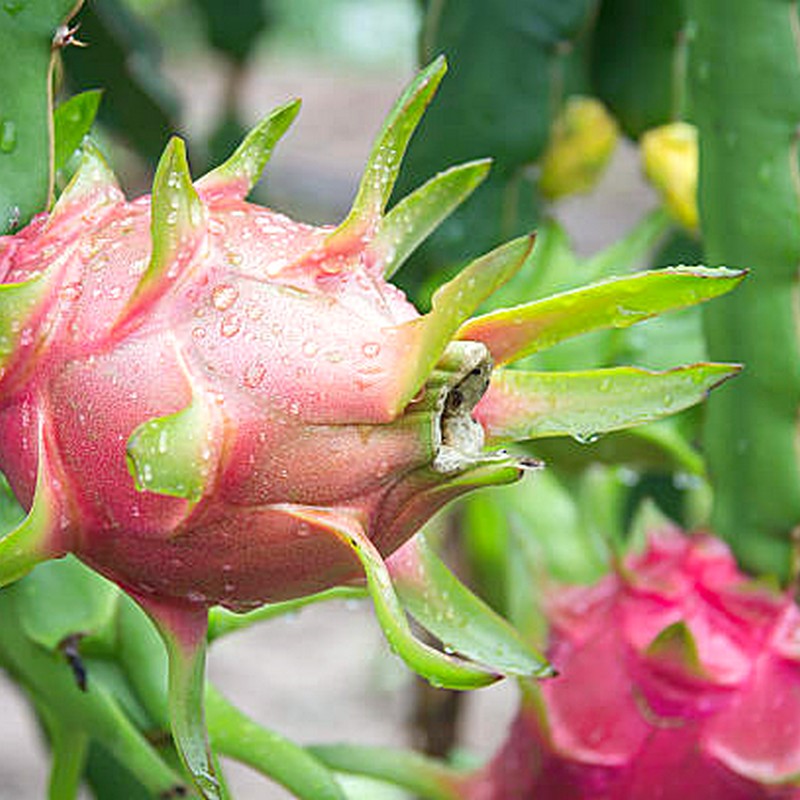
Label: Fresh Dragon Fruit